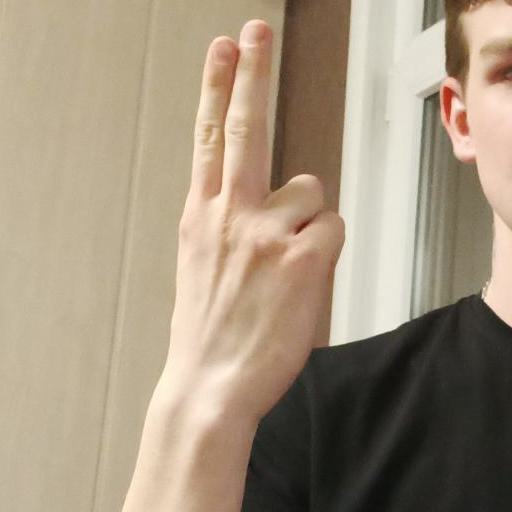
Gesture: two_up_inverted